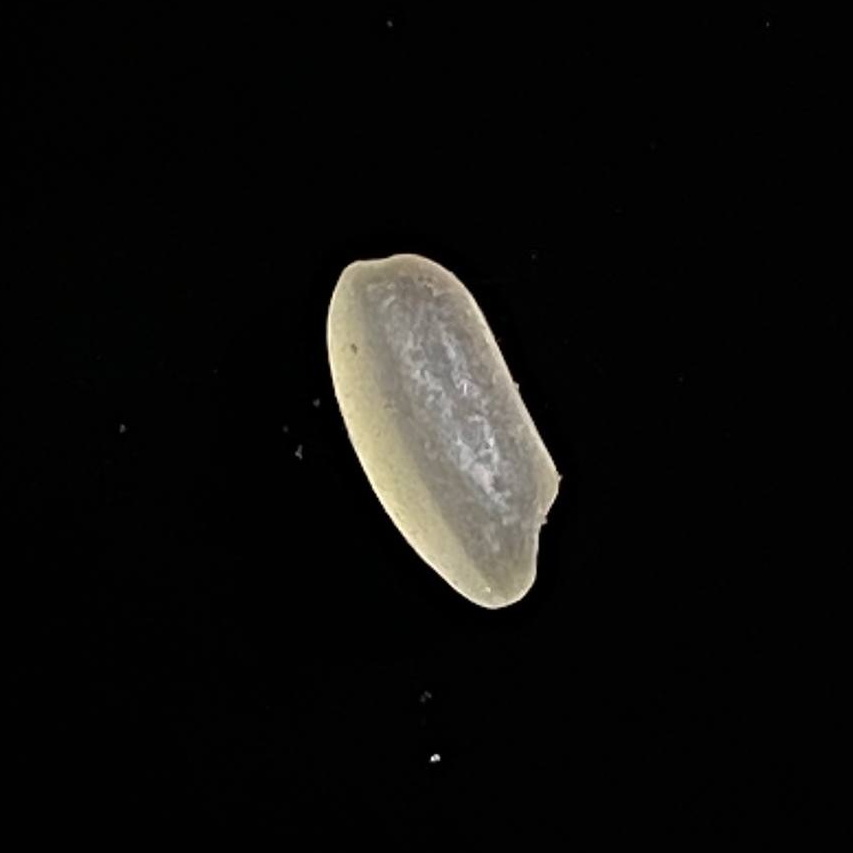
Rice variety: Gutisharna